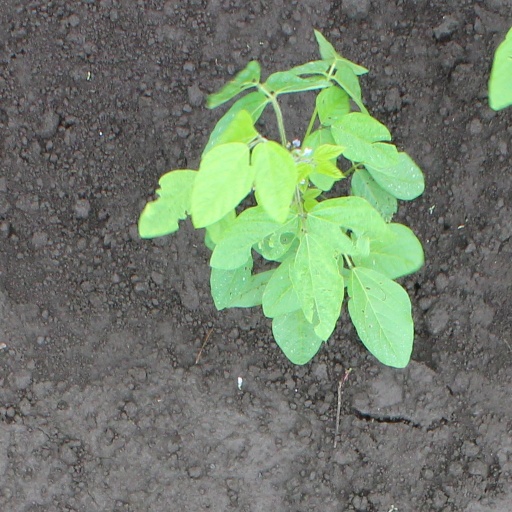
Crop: soybean